Agnès Varda

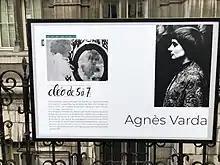
Commemorative poster for Varda's "Cléo from 5 to 7" (1961)

After "La Pointe Courte", Varda made several documentary short films; two were commissioned by the French tourist office. These include one of Varda's favorites of her own works, "L'opéra-mouffe", a film about the Rue Mouffetard street market which won an award at the 1958 Brussels Experimental Film Festival.